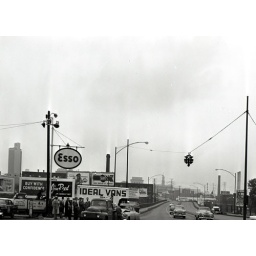
ID# 7610 The War Memorial Bridge honors veterans of WWII. The bridge crosses the Cumberland river in Nashville, Tennessee.